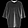
Label: T - shirt / top